Helvetica

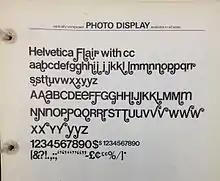
A Helvetica Flair specimen sheet

Manoptica (1973) was an early effort to adapt Helvetica to the Thai script. It is named after and designed by Manop Srisomporn, who designed several typefaces for Thai using the same innovations he used for Manoptica (such as an adaptation of Eurostile). It was highly influential in Thai typography in that it popularized the removal of the small loops and other flourishes that had theretofore been distinguishing marks on Thai characters and adopted letter forms that bore strong resemblance to Latin letters. It became a widely popular style in advertising and influenced other simplified typefaces for Thai in the following decades. The adoption of loopless typefaces remains a source of controversy in Thai typography.